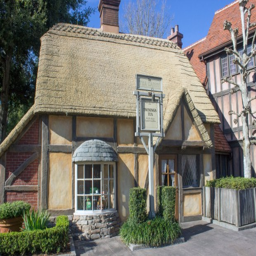
the company has a shop inside a cottage where they sell many of their unique teas .